Sidney Riesenberg

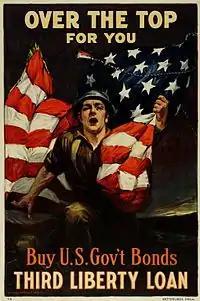
"Over the Top For You", one of Riesenberg's WWI-era posters advertising liberty loans, where a doughboy clutches the American flag

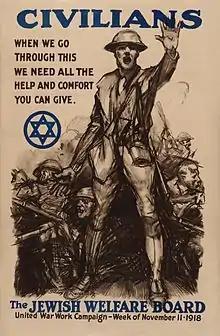
A National Jewish Welfare Board World War I poster by Riesenberg, c. 1918

Of Riesenberg's work, his contributions during World War I are well known and he is described as "one of the greatest illustrators of the World War I era." Riesenberg's style, it has been said, shows influences from Impressionism.